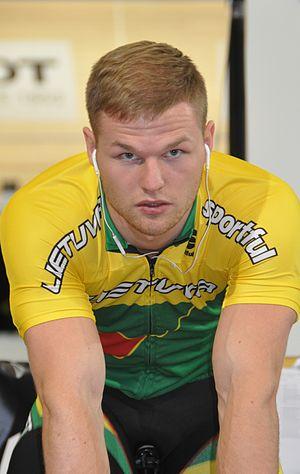
Vasilijus Lendel, née le 5 avril 1995, est un coureur cycliste lituanien spécialiste des épreuves de vitesse sur piste.